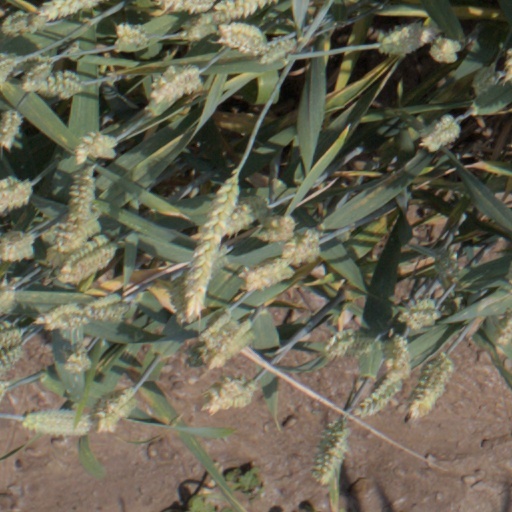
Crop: wheat